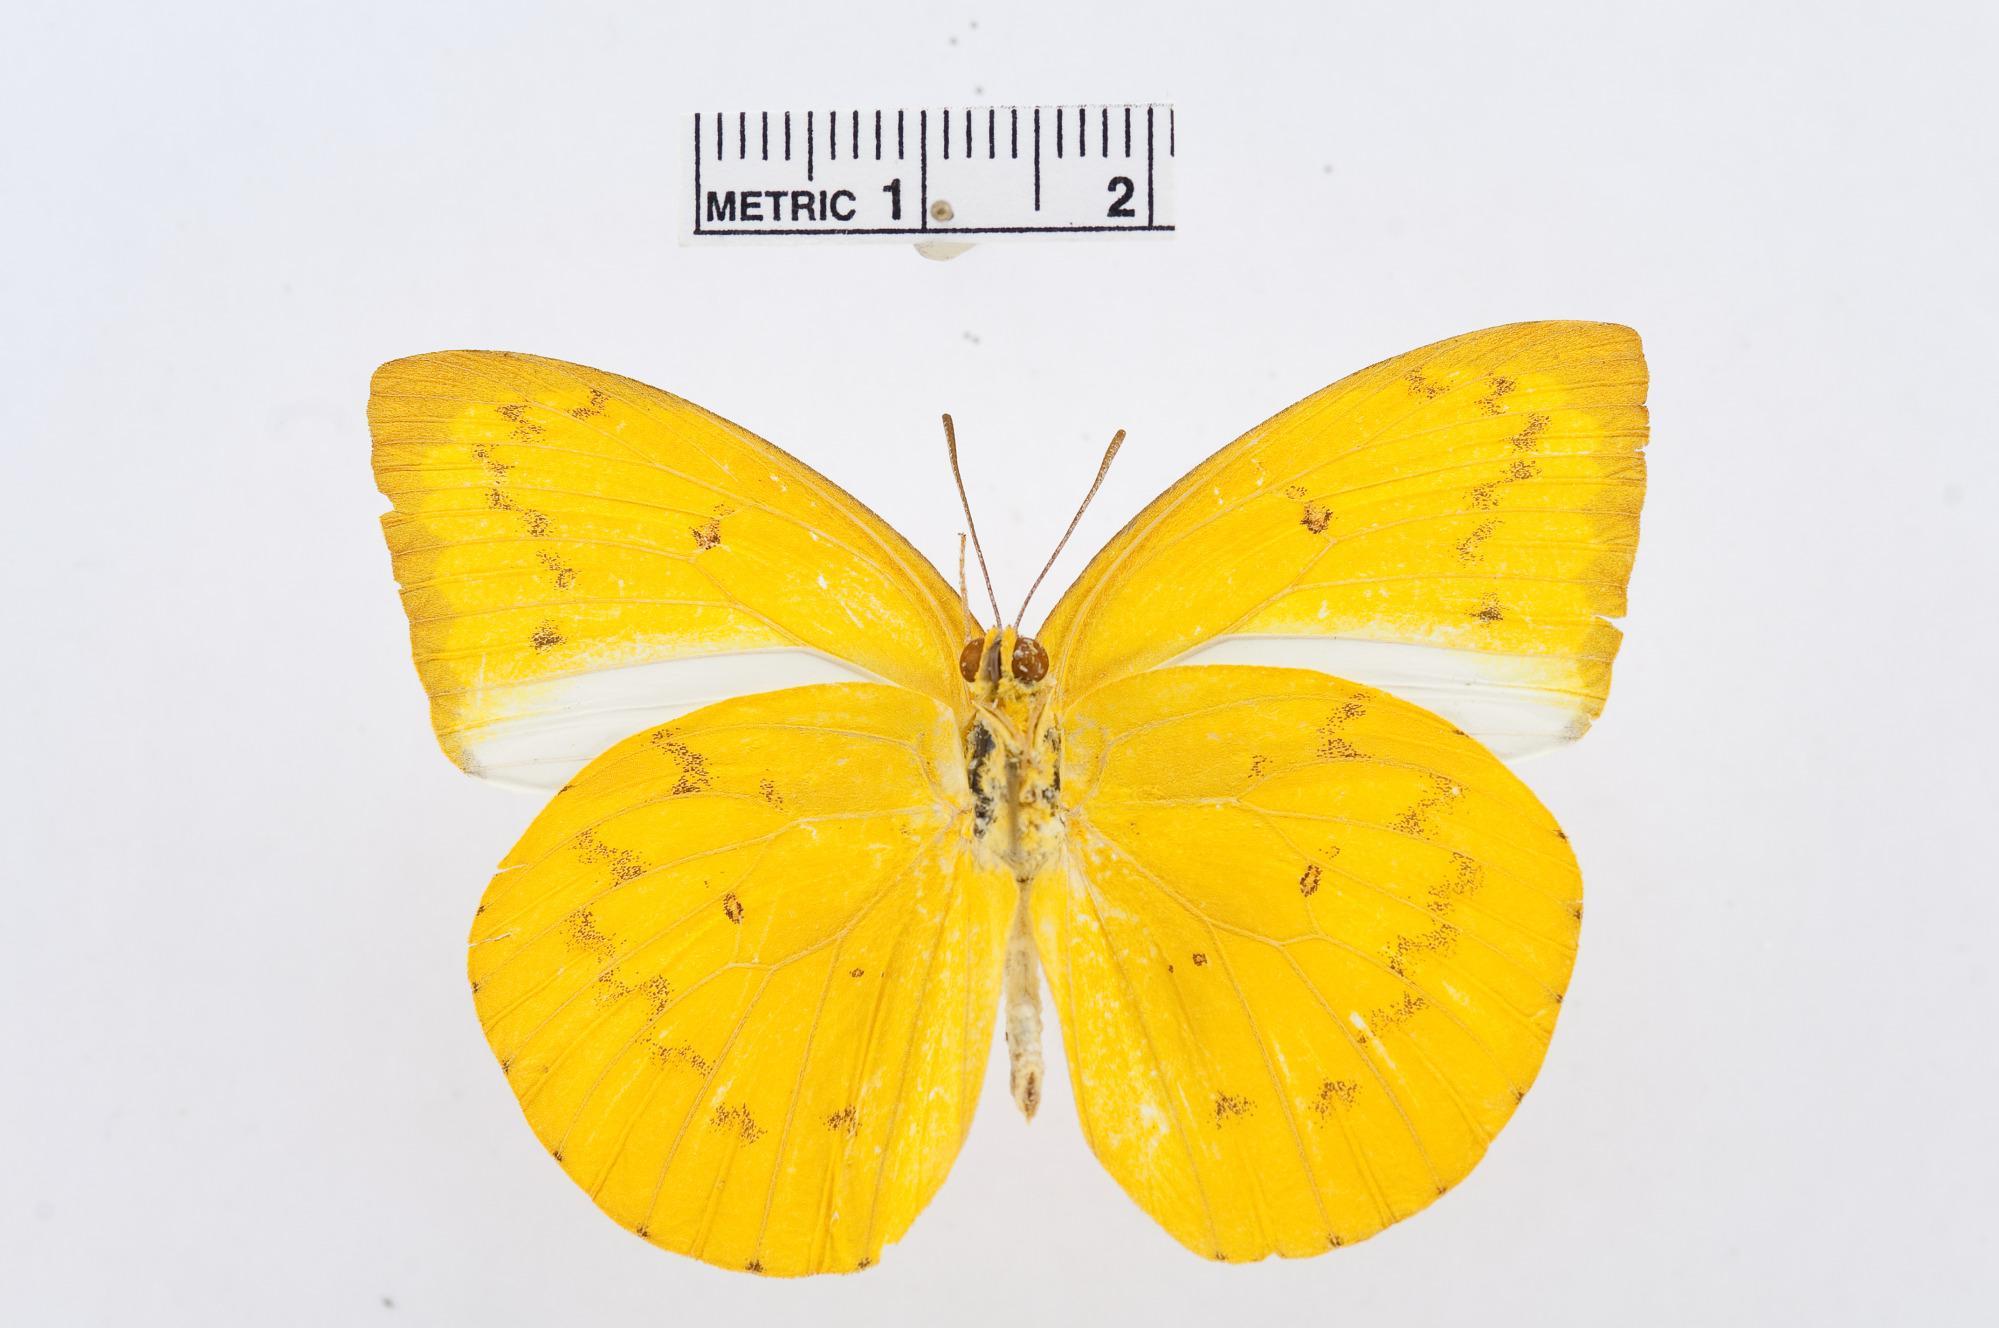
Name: Catopsilia scylla
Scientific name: Catopsilia scylla
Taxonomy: Animalia, Arthropoda, Hexapoda, Insecta, Lepidoptera, Pieridae, Coliadinae